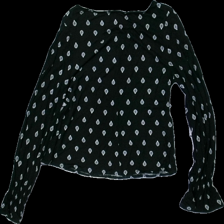
View: back
Type: Blouse
Category: Ladies
Brand: Ellos
Colors: Black, White
Material: 100% Viscose
Pattern: Other
Cut: Regular
Size: 38
Season: All
Price range: 50-100
Recommended usage: Reuse
Description: black blouse with white detailed print